Chelsea F.C.–Liverpool F.C. rivalry

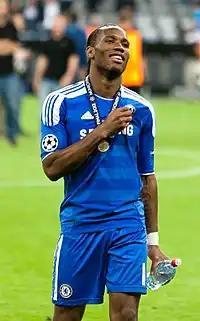
Chelsea striker Didier Drogba scored the winning goal in the final.

On 5 May 2012, Chelsea and Liverpool faced off in the final of the FA Cup for the very first time, at Wembley Stadium. Chelsea were looking to win their first trophy of the season, being managed by interim manager Roberto Di Matteo, who was prosperous about being appointed as Chelsea manager on a permanent basis. Meanwhile, Liverpool, who were being managed by club legend Kenny Dalglish, had already won the League Cup by beating Cardiff City on penalties in the final, also defeating Chelsea 2–0 in the fifth round en route to the final, and were aiming for a double. For Chelsea, this was their 11th appearance in a FA Cup final, having won on six occasions (1970, 1997, 2000, 2007, 2009, 2010) and lost on four occasions (1915, 1967, 1994, 2002). As for Liverpool, this was their 14th FA Cup final, winning the trophy seven times (1965, 1974, 1986, 1989, 1992, 2001, 2006) and being beaten six times (1914, 1950, 1971, 1977, 1988, 1996). On their way to the final, Chelsea defeated Portsmouth, West London rivals Queens Park Rangers, Birmingham City, Leicester City, and London rivals Tottenham Hotspur, whereas Liverpool defeated Oldham Athletic, rivals Manchester United, Brighton & Hove Albion, Stoke City, and Merseyside rivals Everton to earn their place in the final.